Ida Vitale

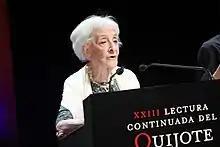
Vitale at the annual reading of "Don Quixote" in Madrid

She played an important role in the Uruguayan art movement known as the 'Generation of 45': Carlos Maggi, Manuel Flores Mora, Ángel Rama (who also became her second husband), Emir Rodríguez Monegal, Idea Vilariño, Carlos Real de Azúa, Carlos Martínez Moreno, Mario Arregui, Mauricio Muller, José Pedro Díaz, Amanda Berenguer, Tola Invernizzi, Mario Benedetti, Líber Falco, Juan Cunha, Juan Carlos Onetti, among others.